Age of Vice

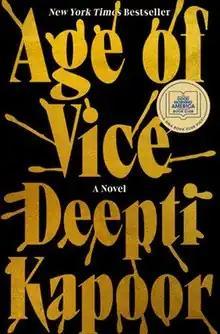

Age of Vice is a novel by Deepti Kapoor which was published on January 3, 2023 by HarperCollins.